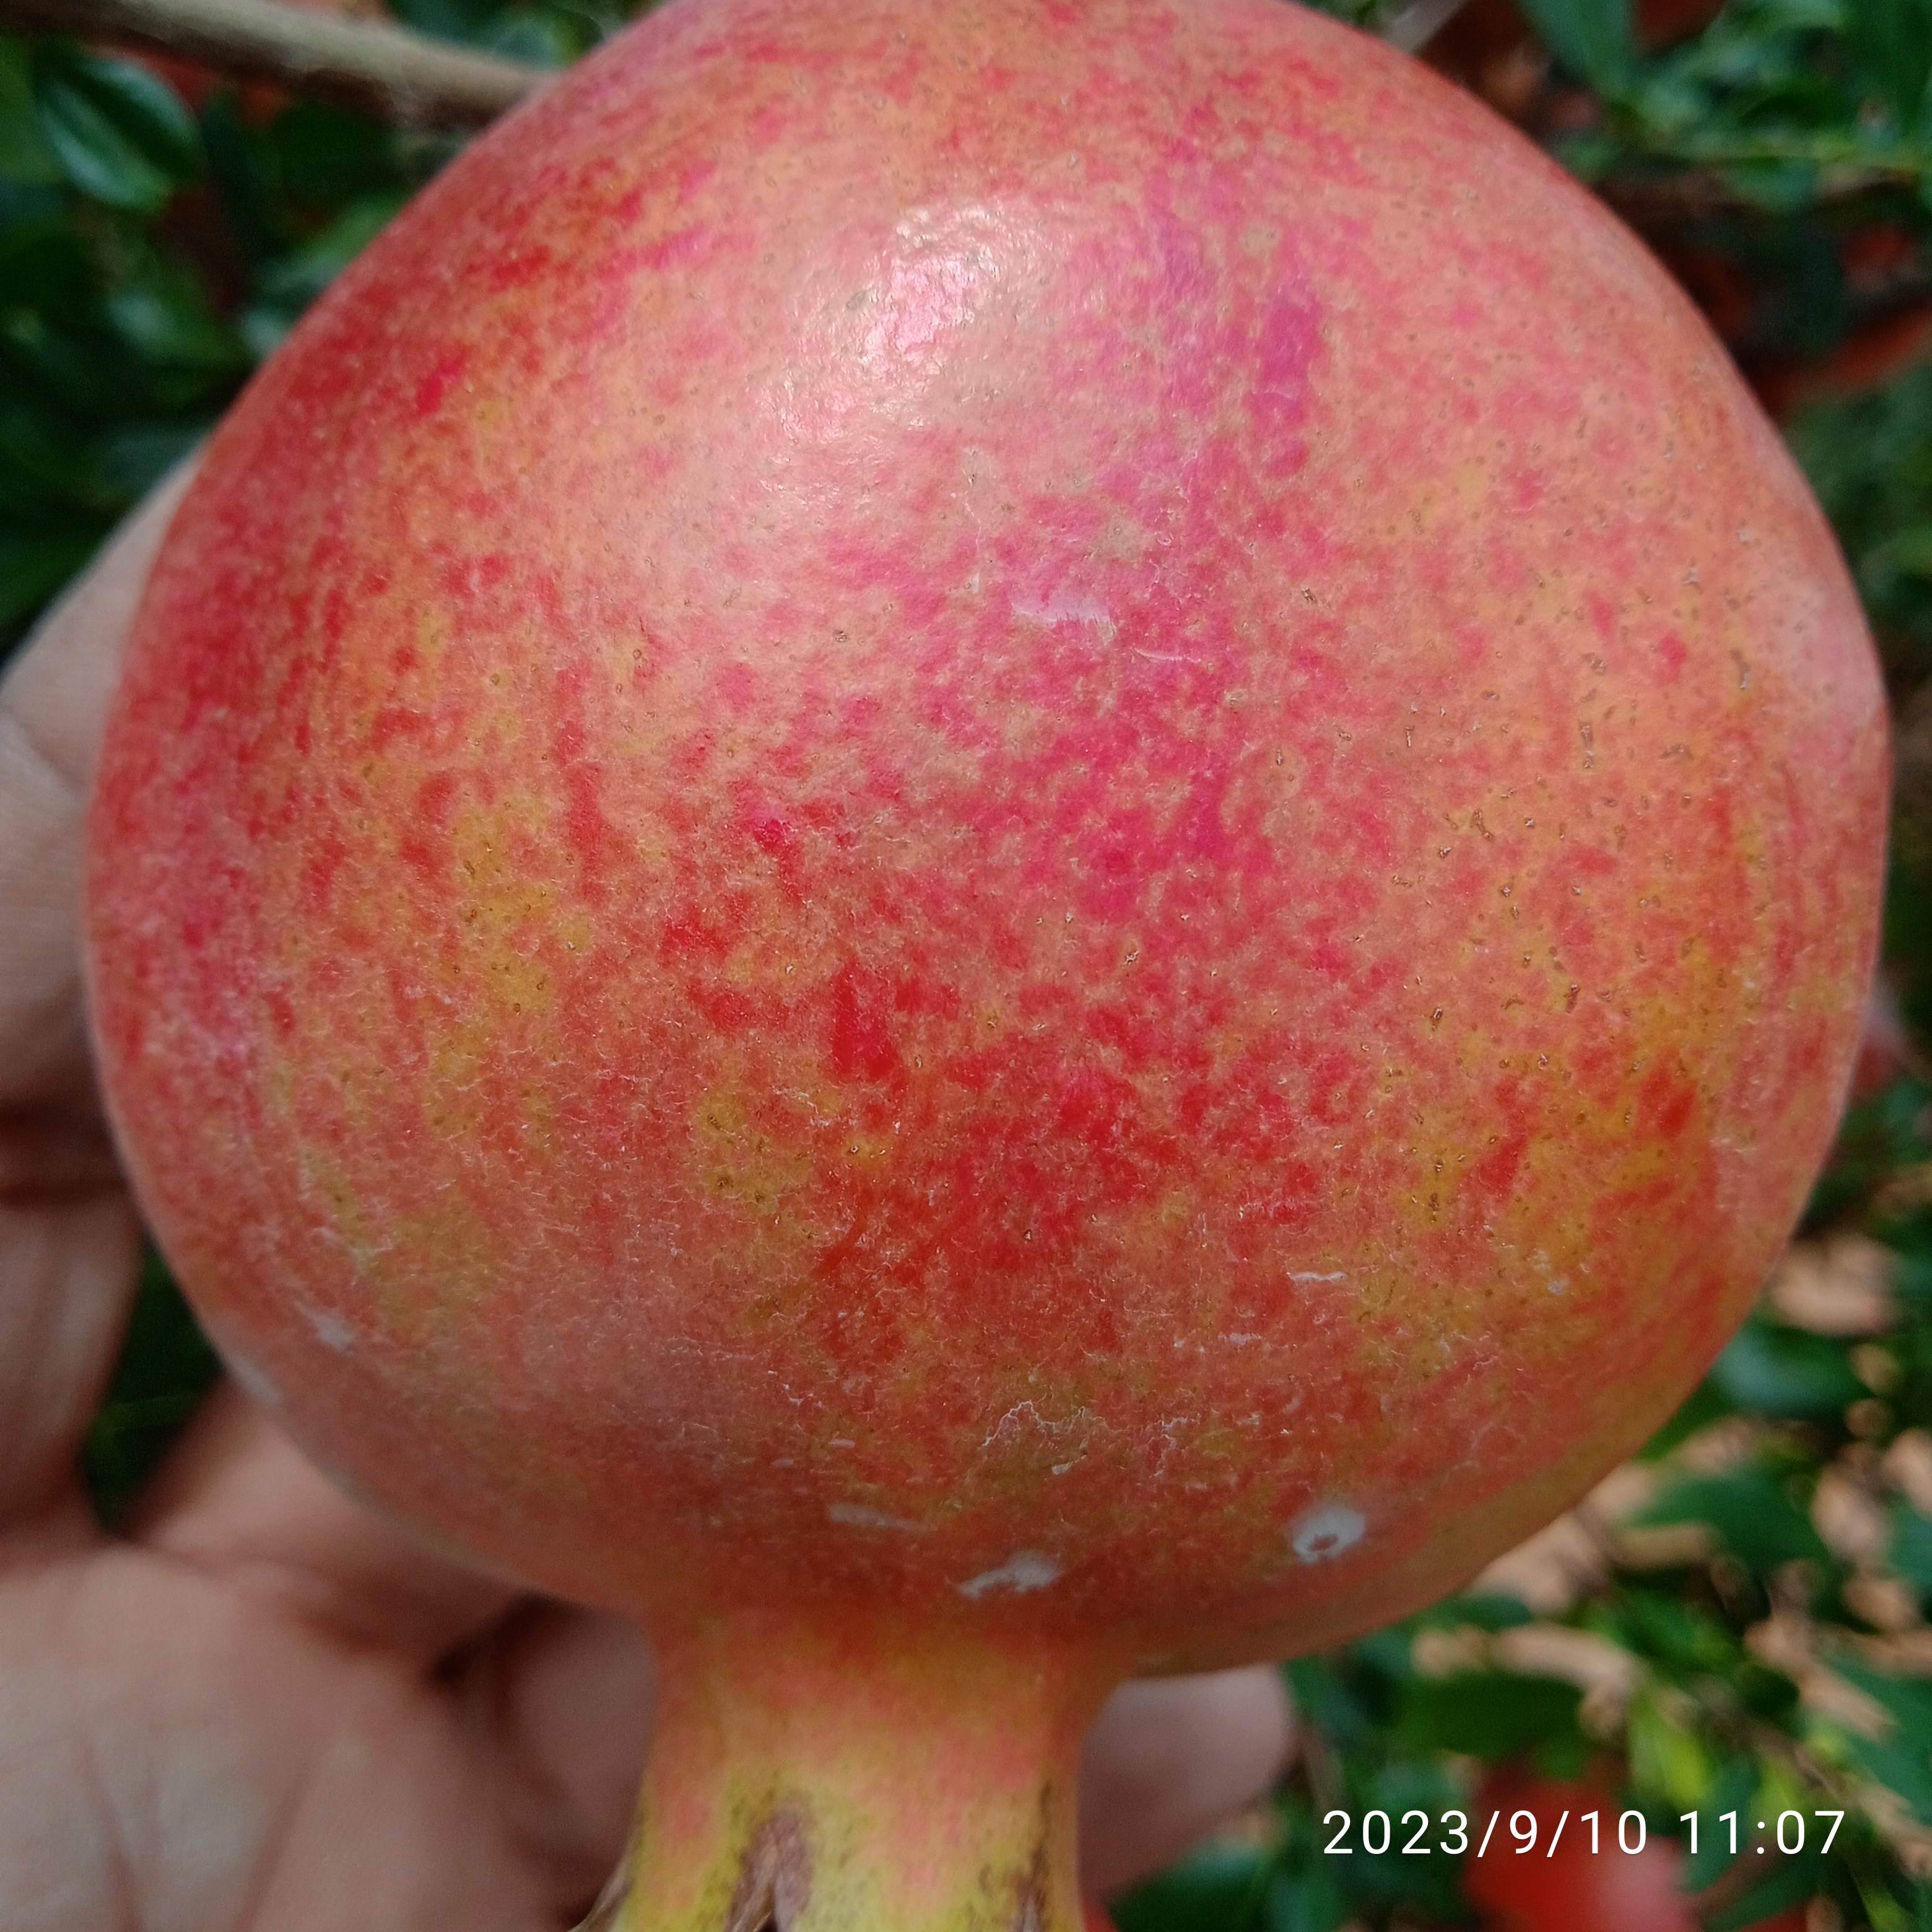
Label: Healthy